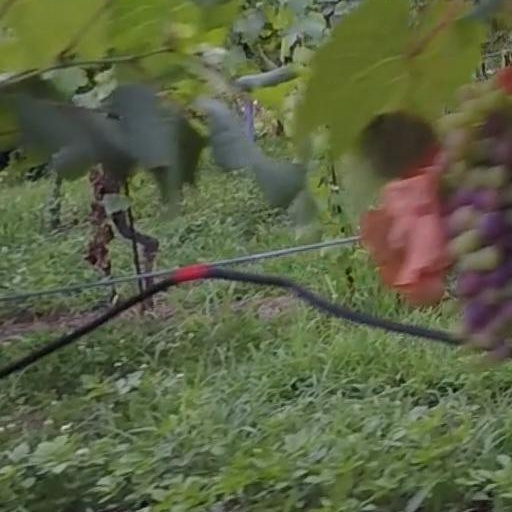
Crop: grape